Ajith C. S. Perera

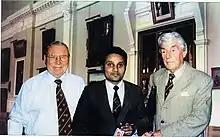
Becoming a professionally qualified cricket umpire. Perera in the Long Room at Lord's, London, in 1985. With him are David Whiley (left) and Tom Smith MBE (right), then the two senior examiners of the Association of cricket umpires England.

Sri Lanka gained "test status" in 1981 as a full member of the international cricket council. Yet, it was still the era when cricket scoring was hardly given any kind of importance.